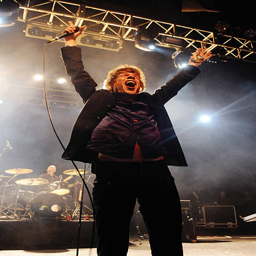
hard rock artist performs live on stage .